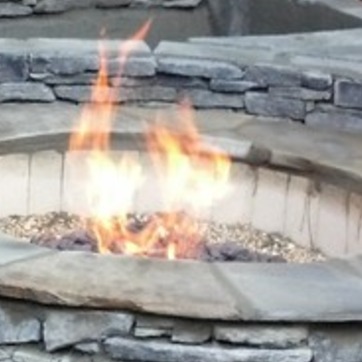
Material: other